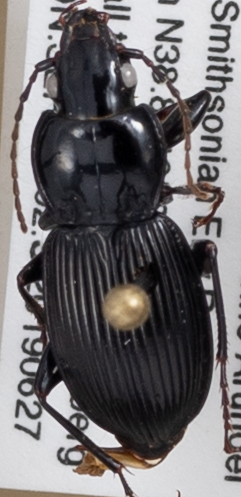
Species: Pterostichus stygicus
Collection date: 2019-06-27
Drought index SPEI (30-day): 0.29
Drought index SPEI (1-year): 2.09
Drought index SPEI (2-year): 2.09